Irena Eichlerówna

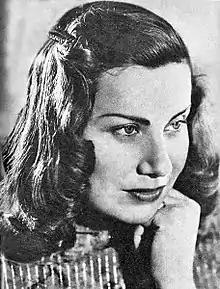

Irena Eichlerówna (19 April 1908 – 12 September 1990) was a Polish actress. She was considered to be "Poland's Eleonora Duse".